Prestranek

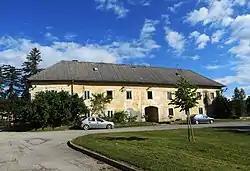
Prestranek Castle

Prestranek is the location of Prestranek Castle, also known as the Edling Manor, an estate first mentioned in written sources in 1581. In 1728 it was bought by Emperor Charles VI and managed together with the Lipica Stud Farm. It operated as a royal farm until the First World War, when it was taken over by the army. After the Second World War it was again revived as part of the Lipica Estate. In the 1990s it was privatized, and it now operates as an equestrian centre.